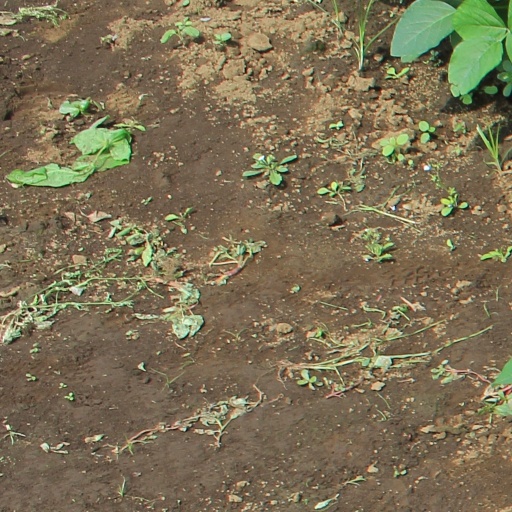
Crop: soybean